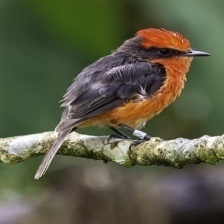
Species: VERMILION FLYCATHER
Scientific name: PYROCEPHALUS OBSCURUS